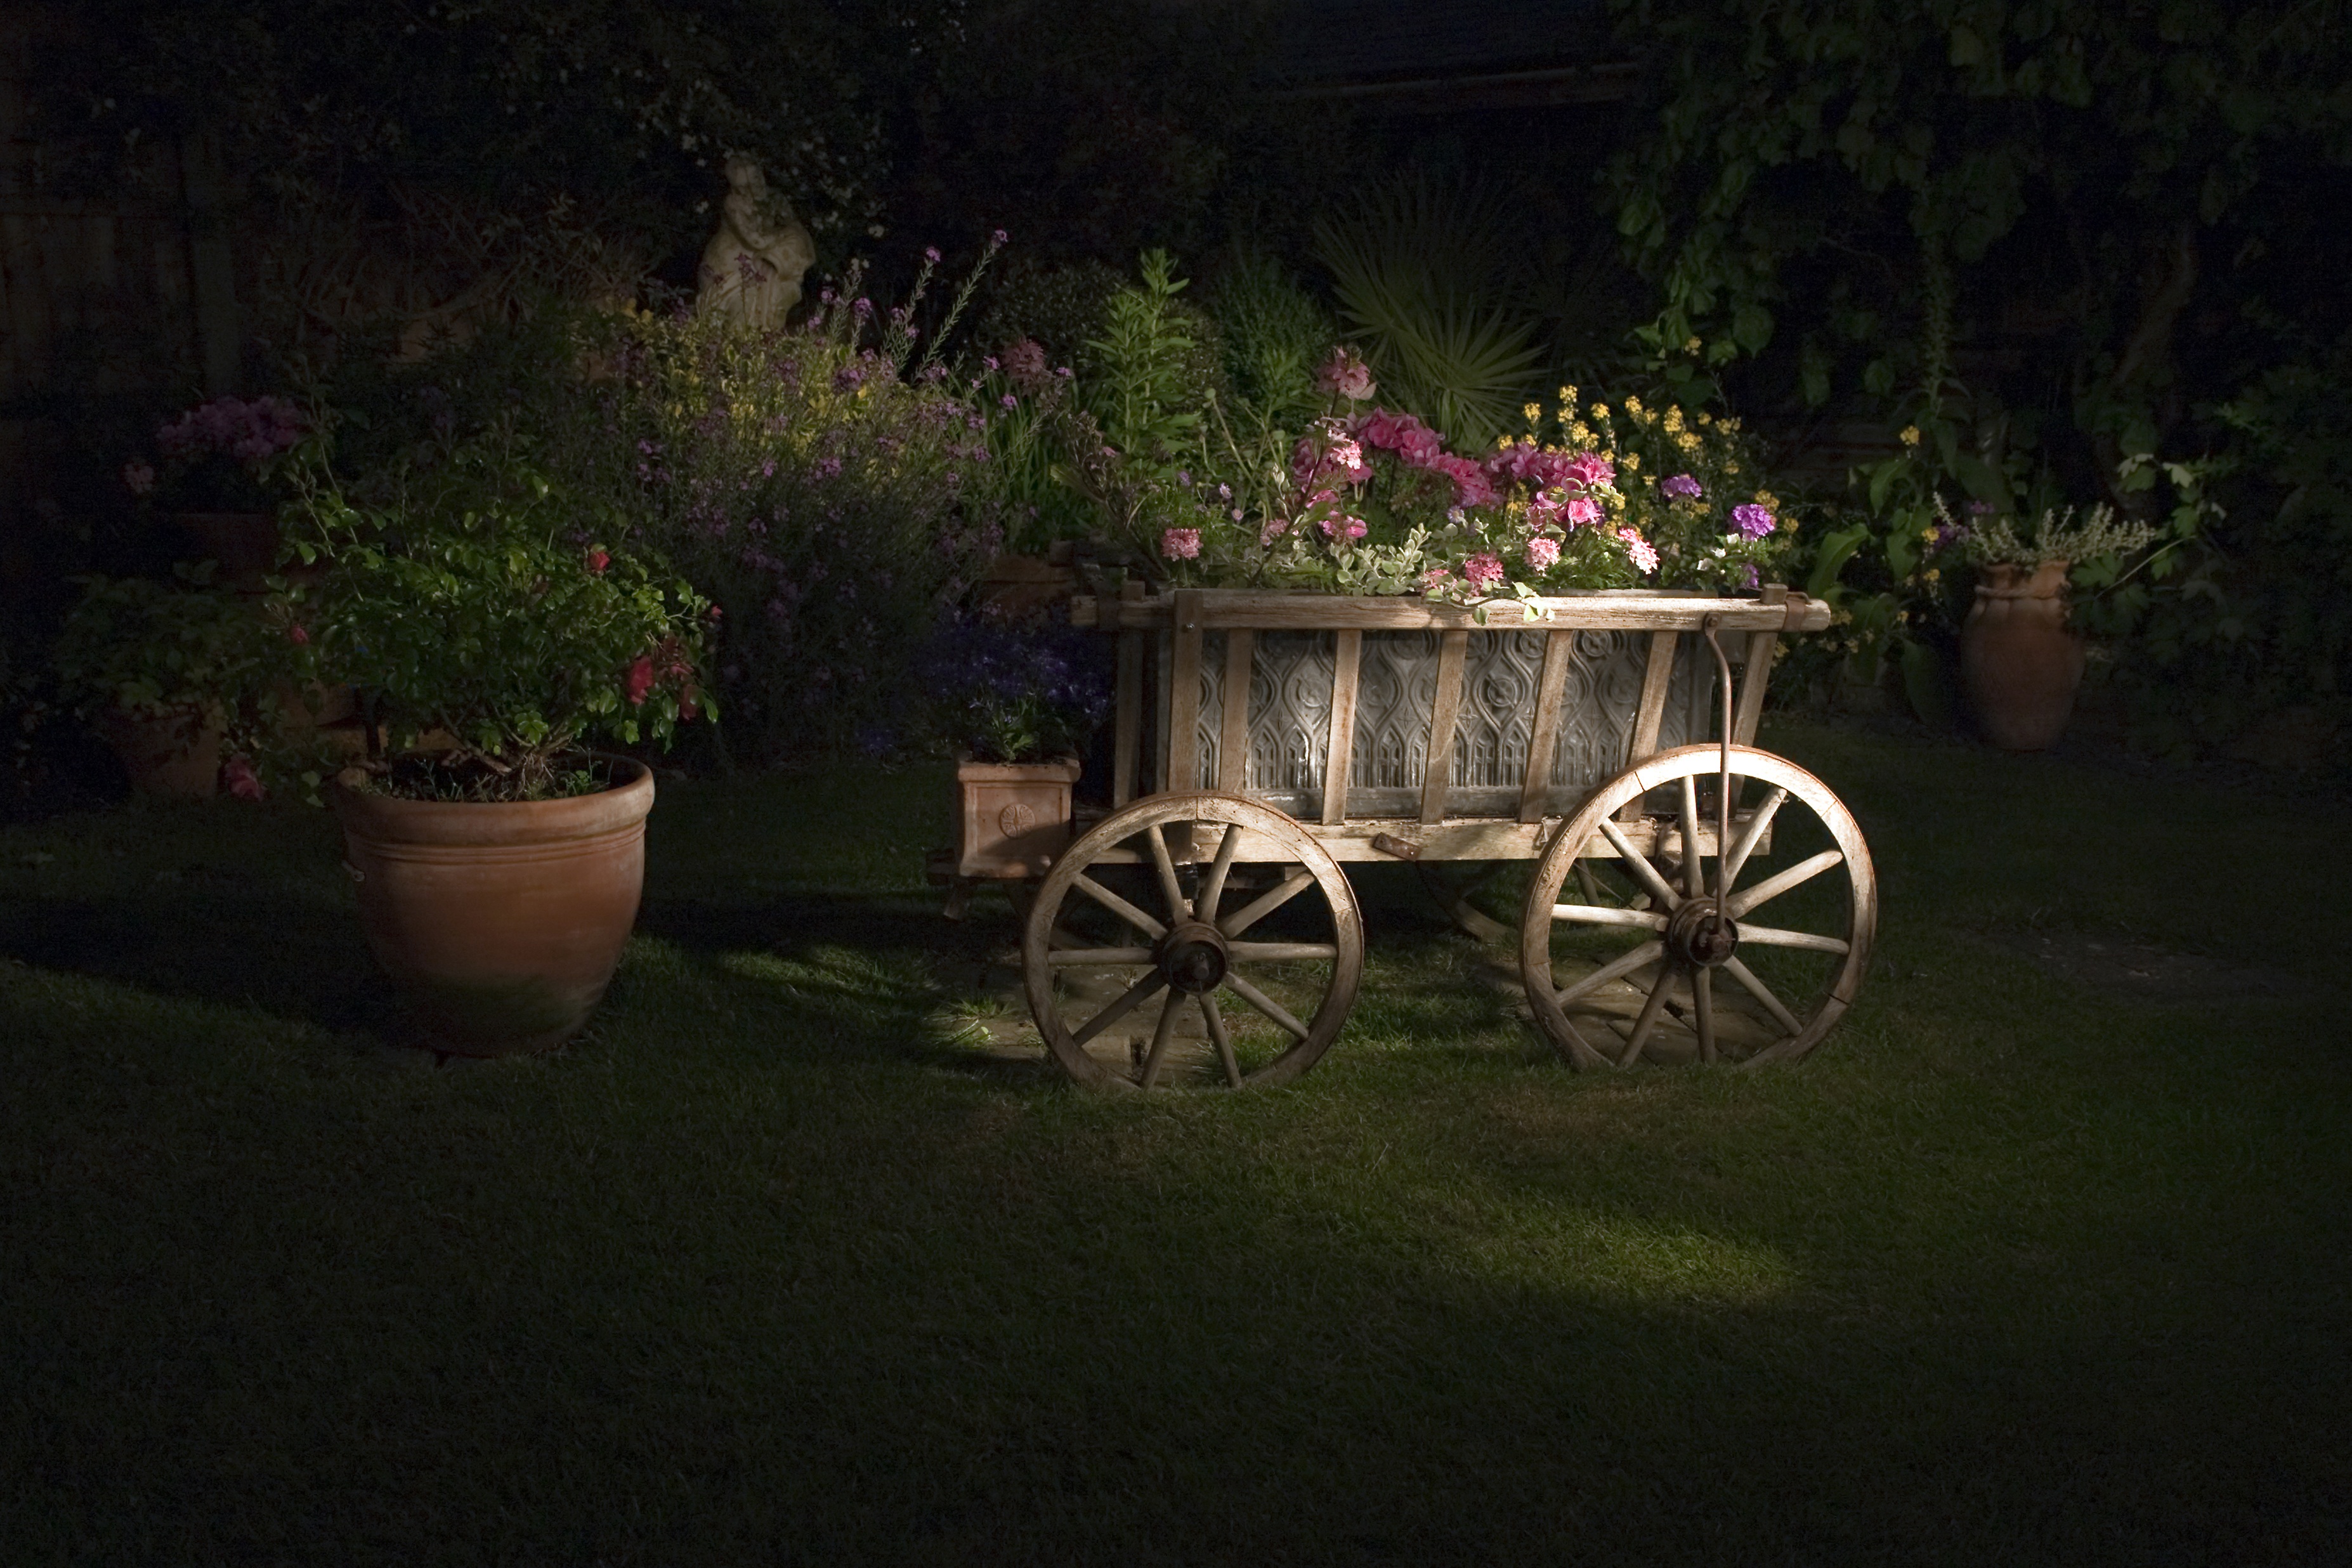
tree, light, night, wagon, cart, morning, flower, rustic, green, backyard, darkness, garden, lighting, flora, outdoors, nighttime, pots, landscape lighting, torchlit